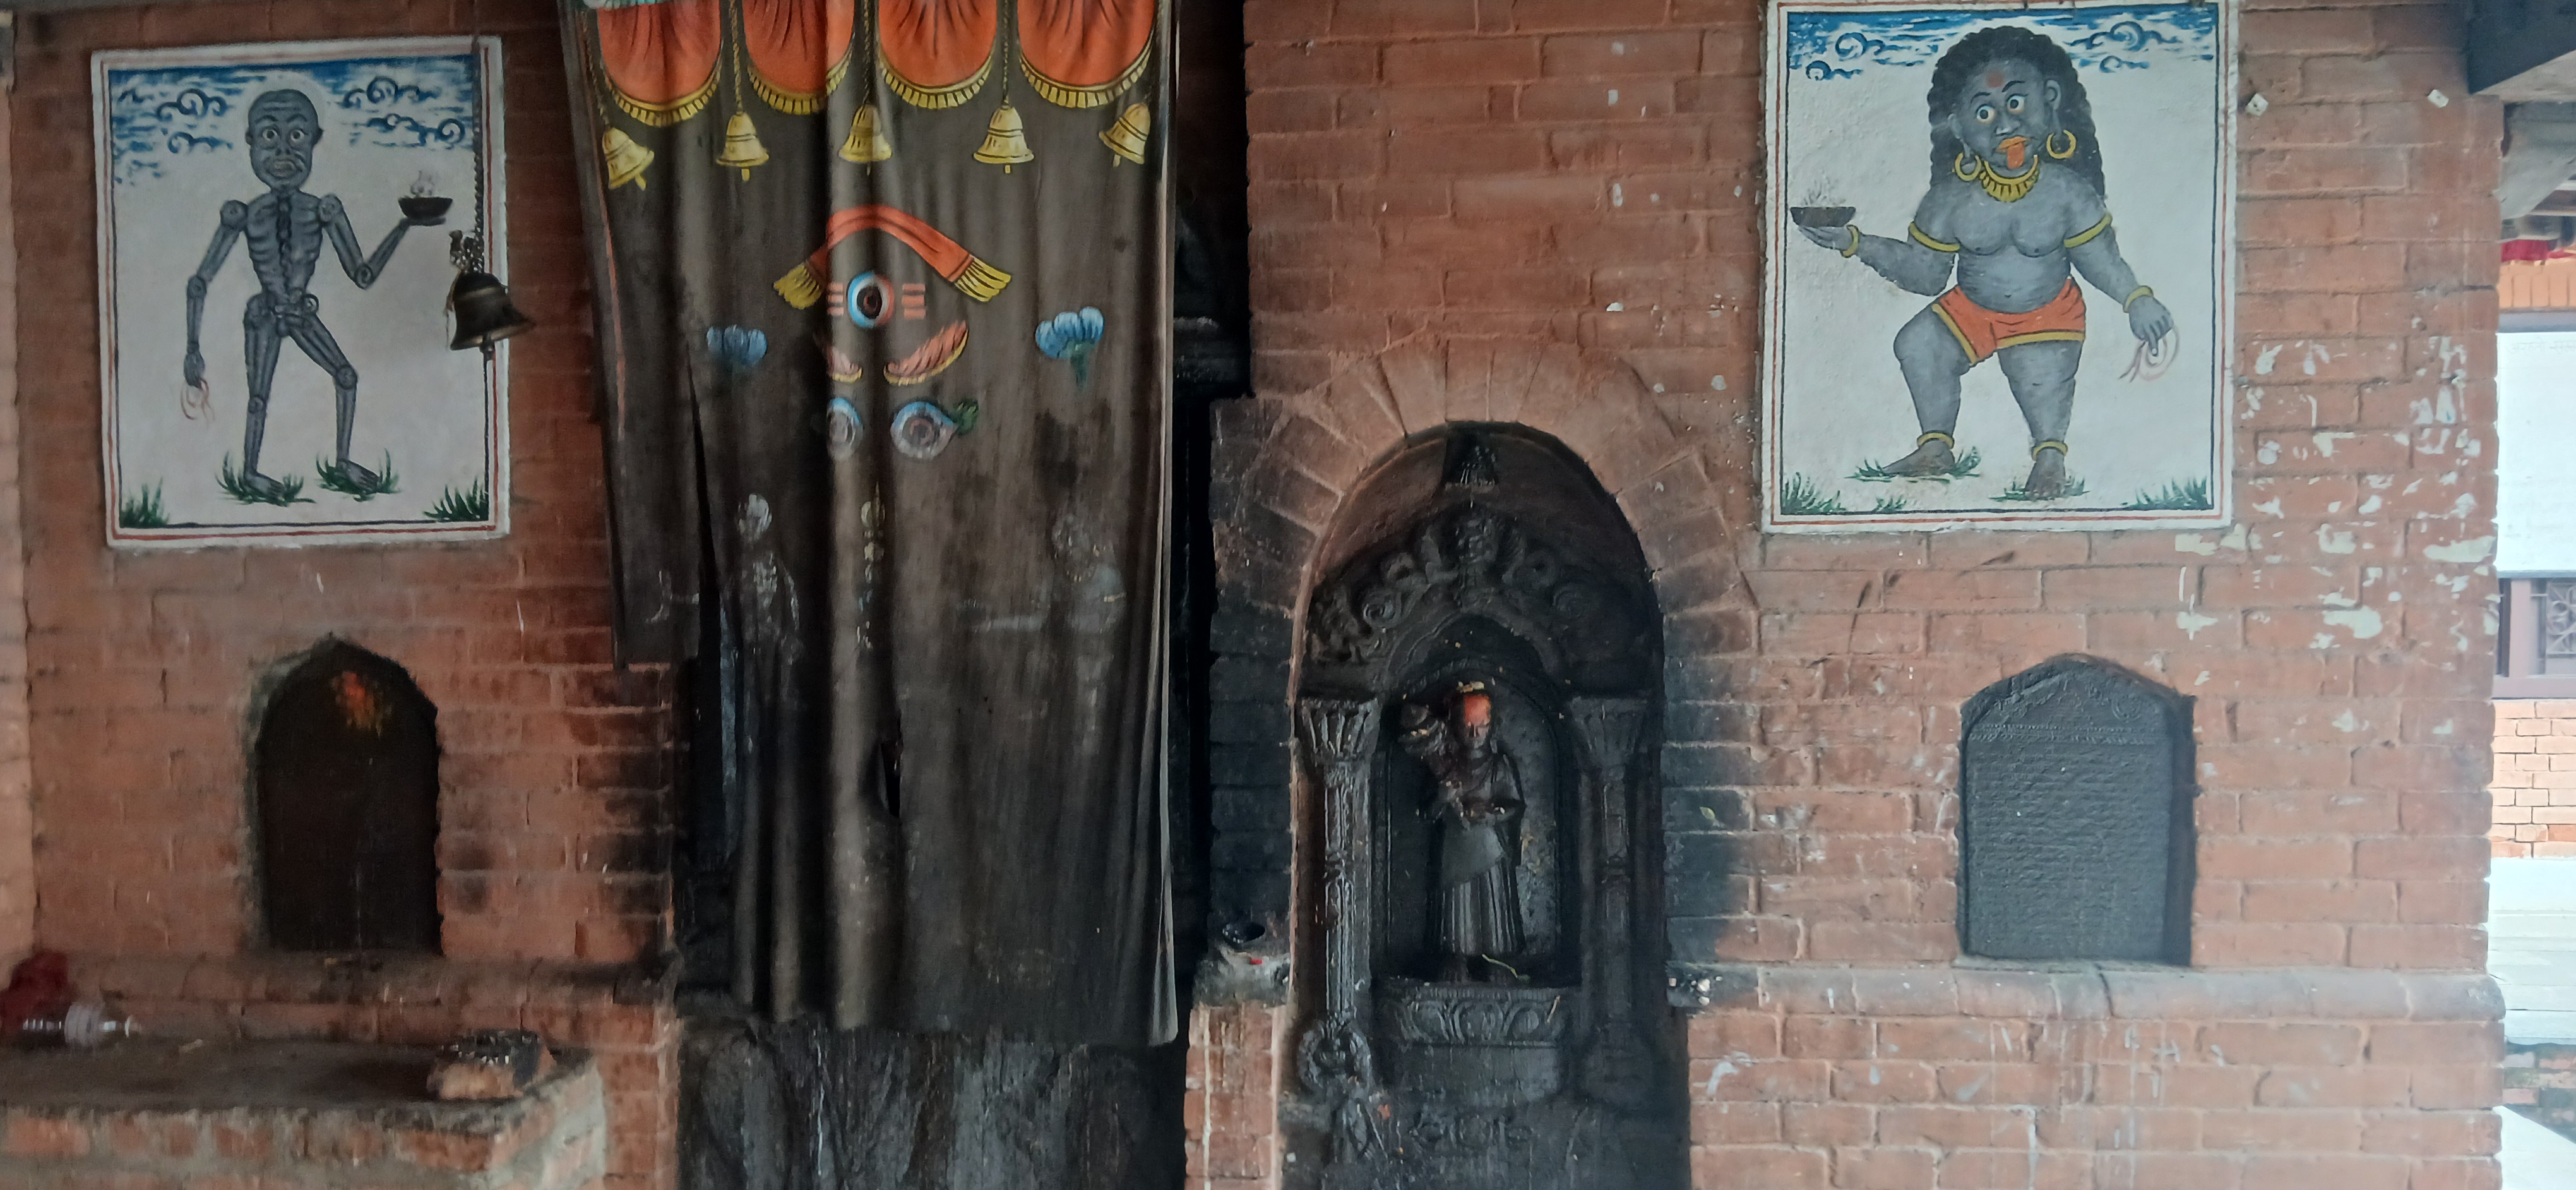
Heritage site: Yampi_Mahabihar